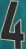
Number: 4